Cedar Guard Station No. 1019

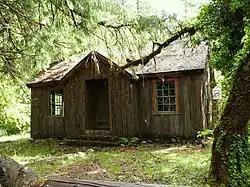
The Cedar Guard Station in 2013.

The Cedar Guard Station No. 1019 in the Rogue River – Siskiyou National Forest, near Cave Junction, Oregon, United States, was built in 1933 by the Civilian Conservation Corps. It was listed on the National Register of Historic Places in 1986 for its architecture. It was designed by Forest Service architects in rustic style. The listing included two contributing buildings, a single dwelling and a garage, on a area.